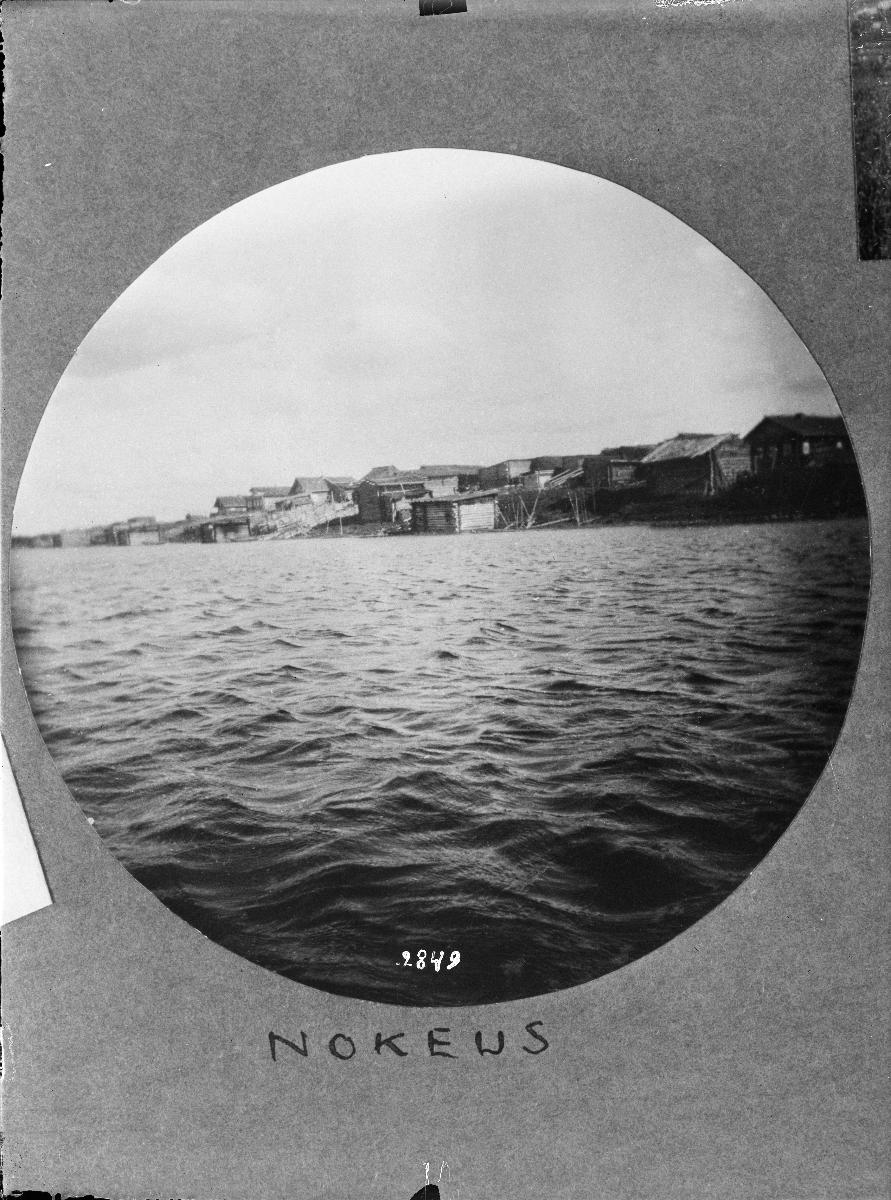
Nokeuksen kylä Vienan Karjalassa Venäjällä kesällä1892.
The village of Nokeus in North Karelia of Russia in 1892.; Byn Nokeus Nord-Karelien i Ryssland sommaren 1892.
sisällön kuvaus: Nokeuksen kylä joen rannalla Vienan Karjalassa Venäjällä kesällä1892. content description: The village of Nokeus on the waterfront in North Karelia of Russia in 1892. innehållsbeskrivning: Byn Nokeus Nord-Karelien i Ryssland sommaren 1892.
Kuvaaja: Sparre, Louis, kuvaaja
Vuosi: 1892
Paikka: , Venäjä; Itä-Karjala, Viena; Venäjä, Karjalan autonominen tasavalta, Neuvosto-Karjala, Nokeus, Nokeuksen kylä
Aiheet: kylät; joet; vesi; villages; rivers; water; byar; floder; åar och älvar; vatten